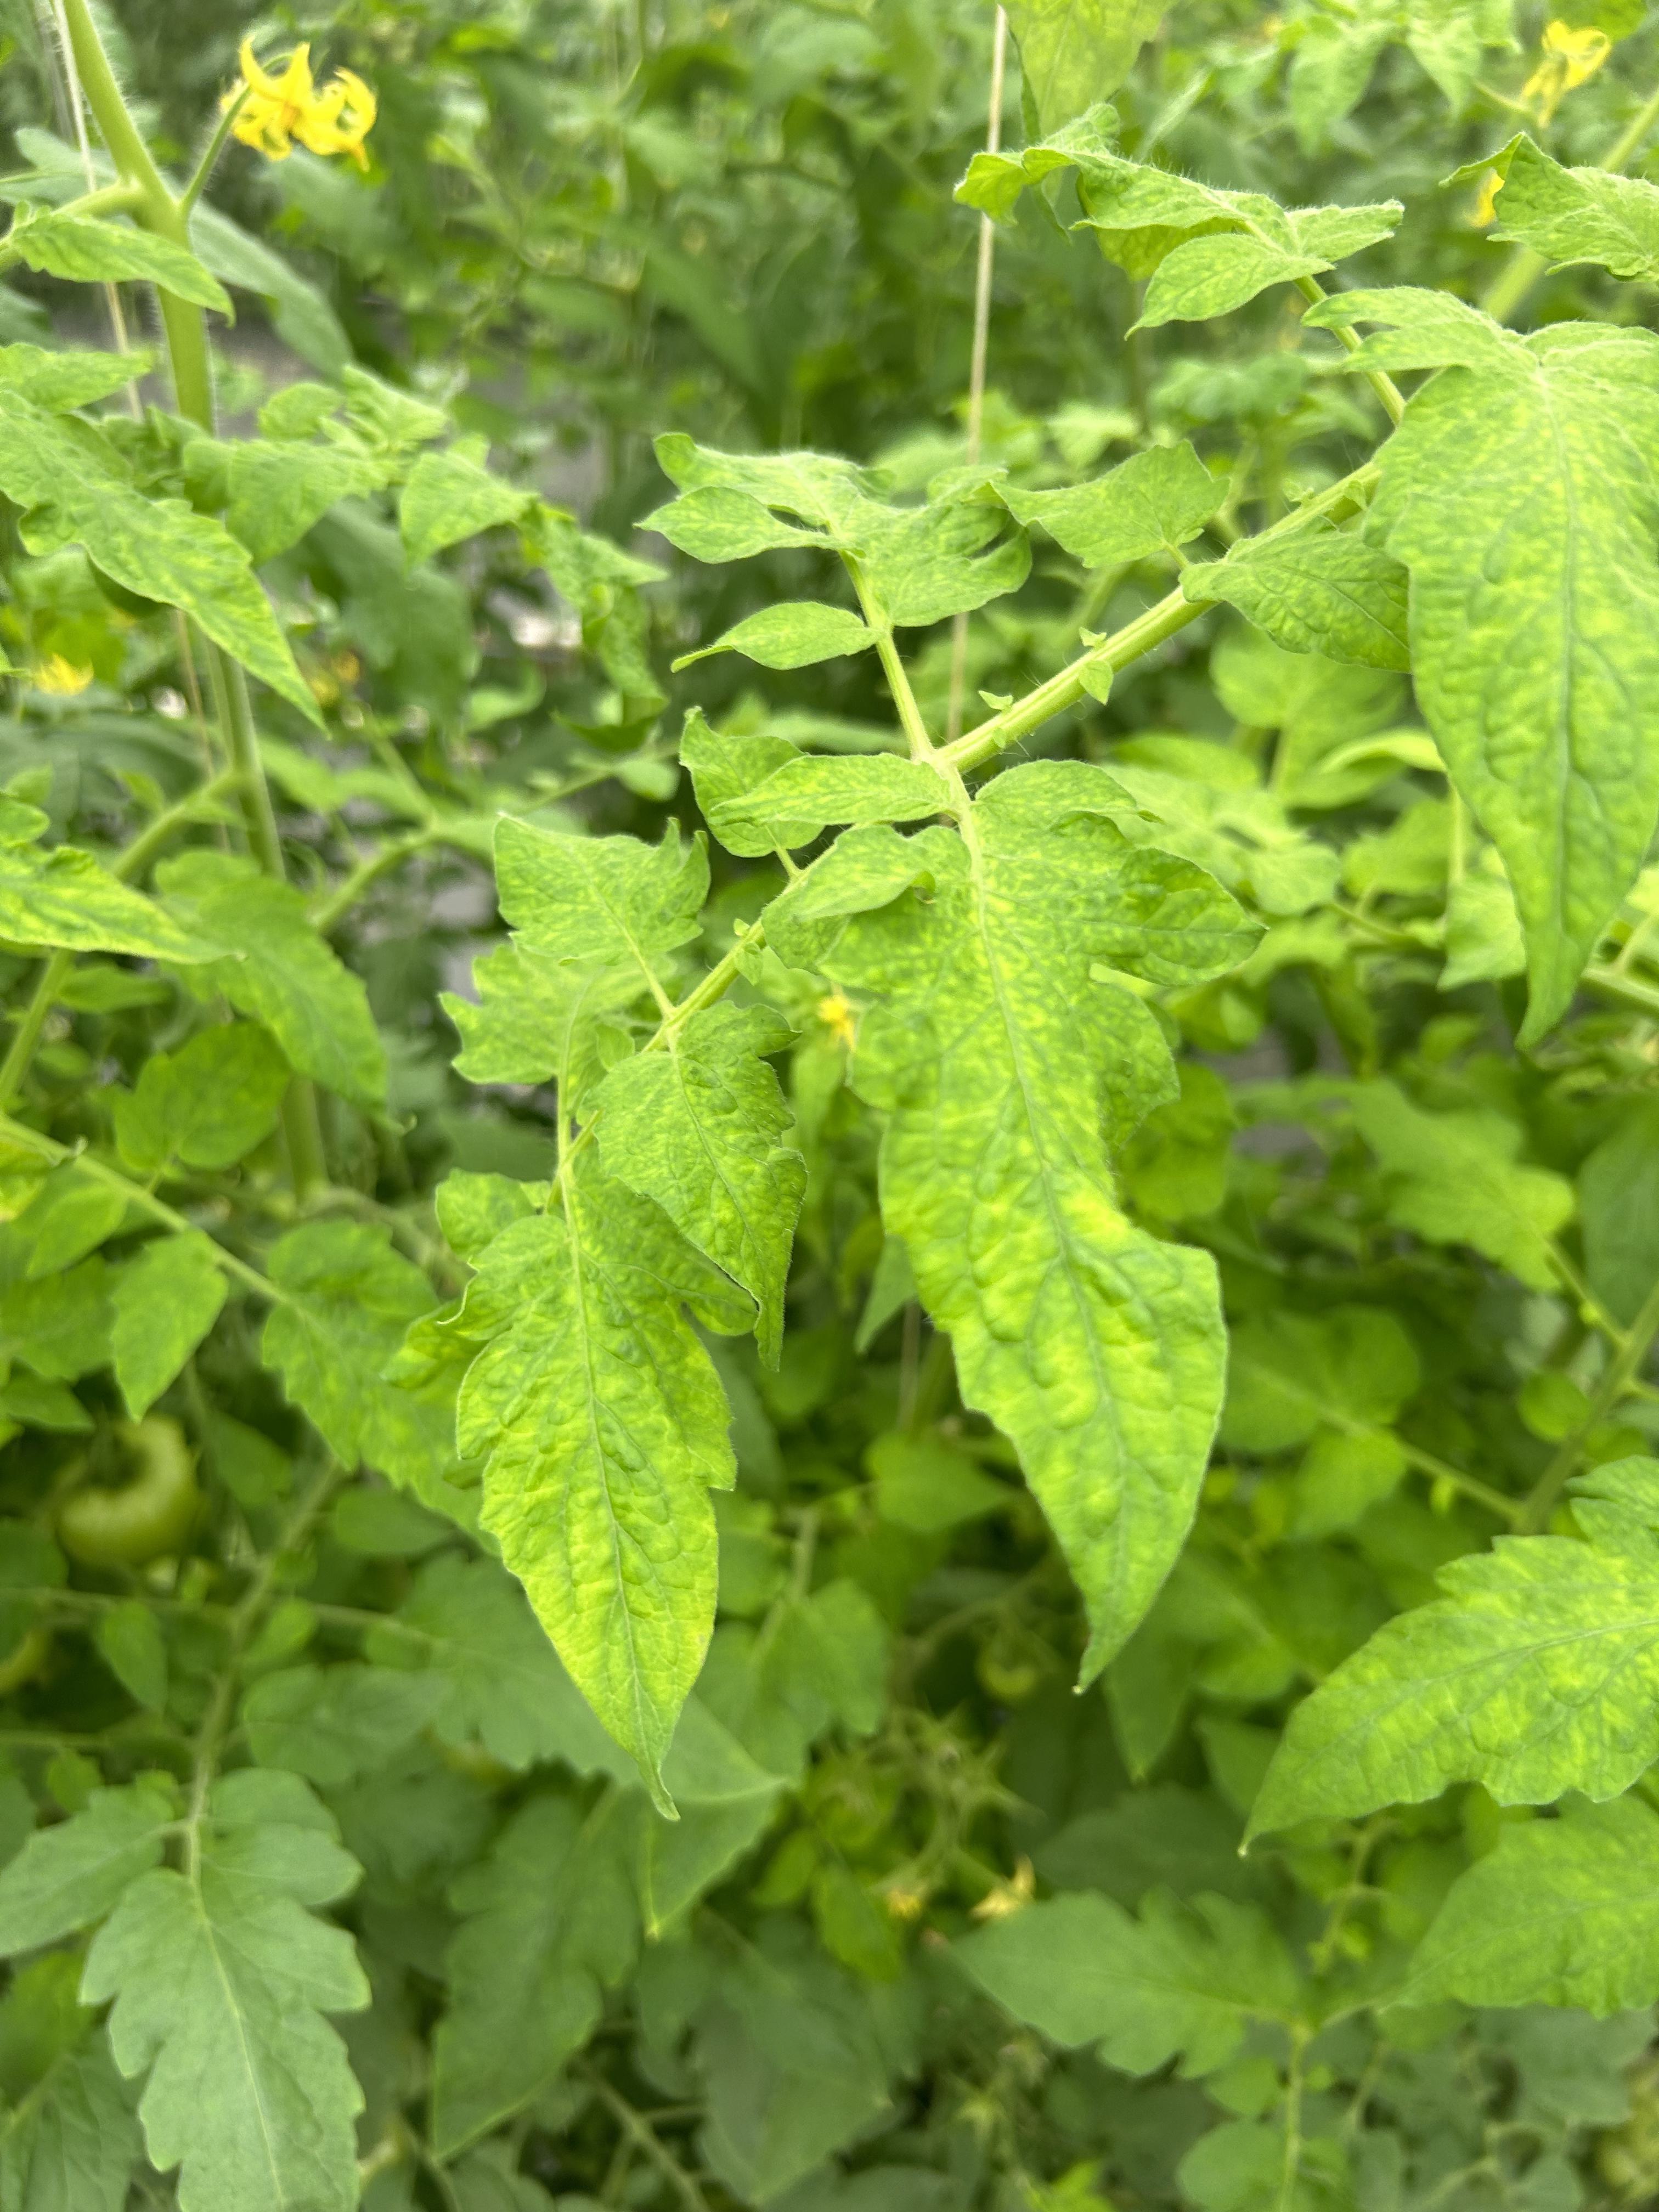
Disease: Viral